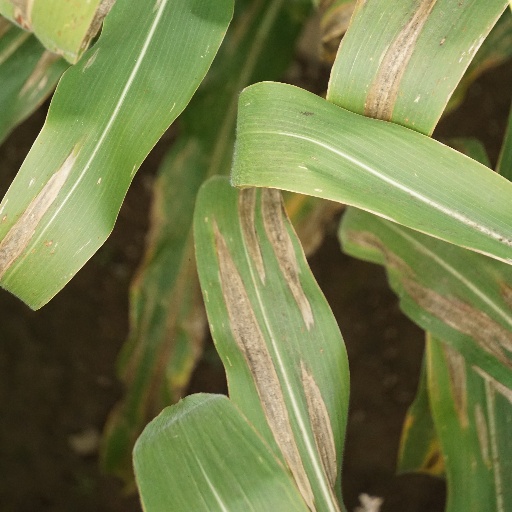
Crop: maize; corn